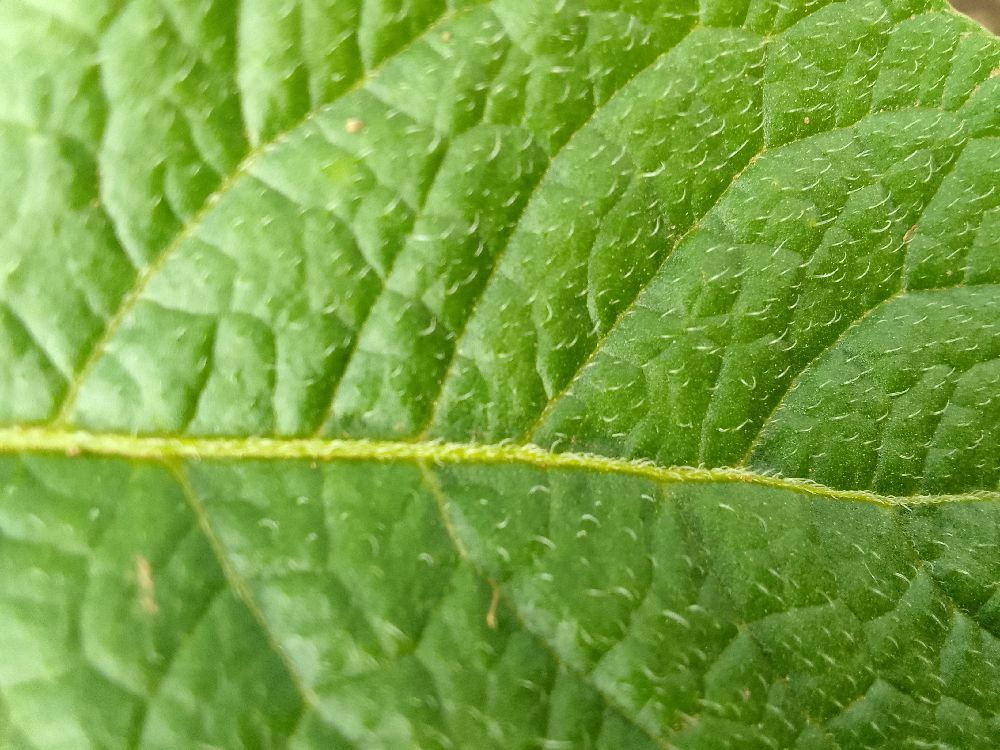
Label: Healthy